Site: brandenburg
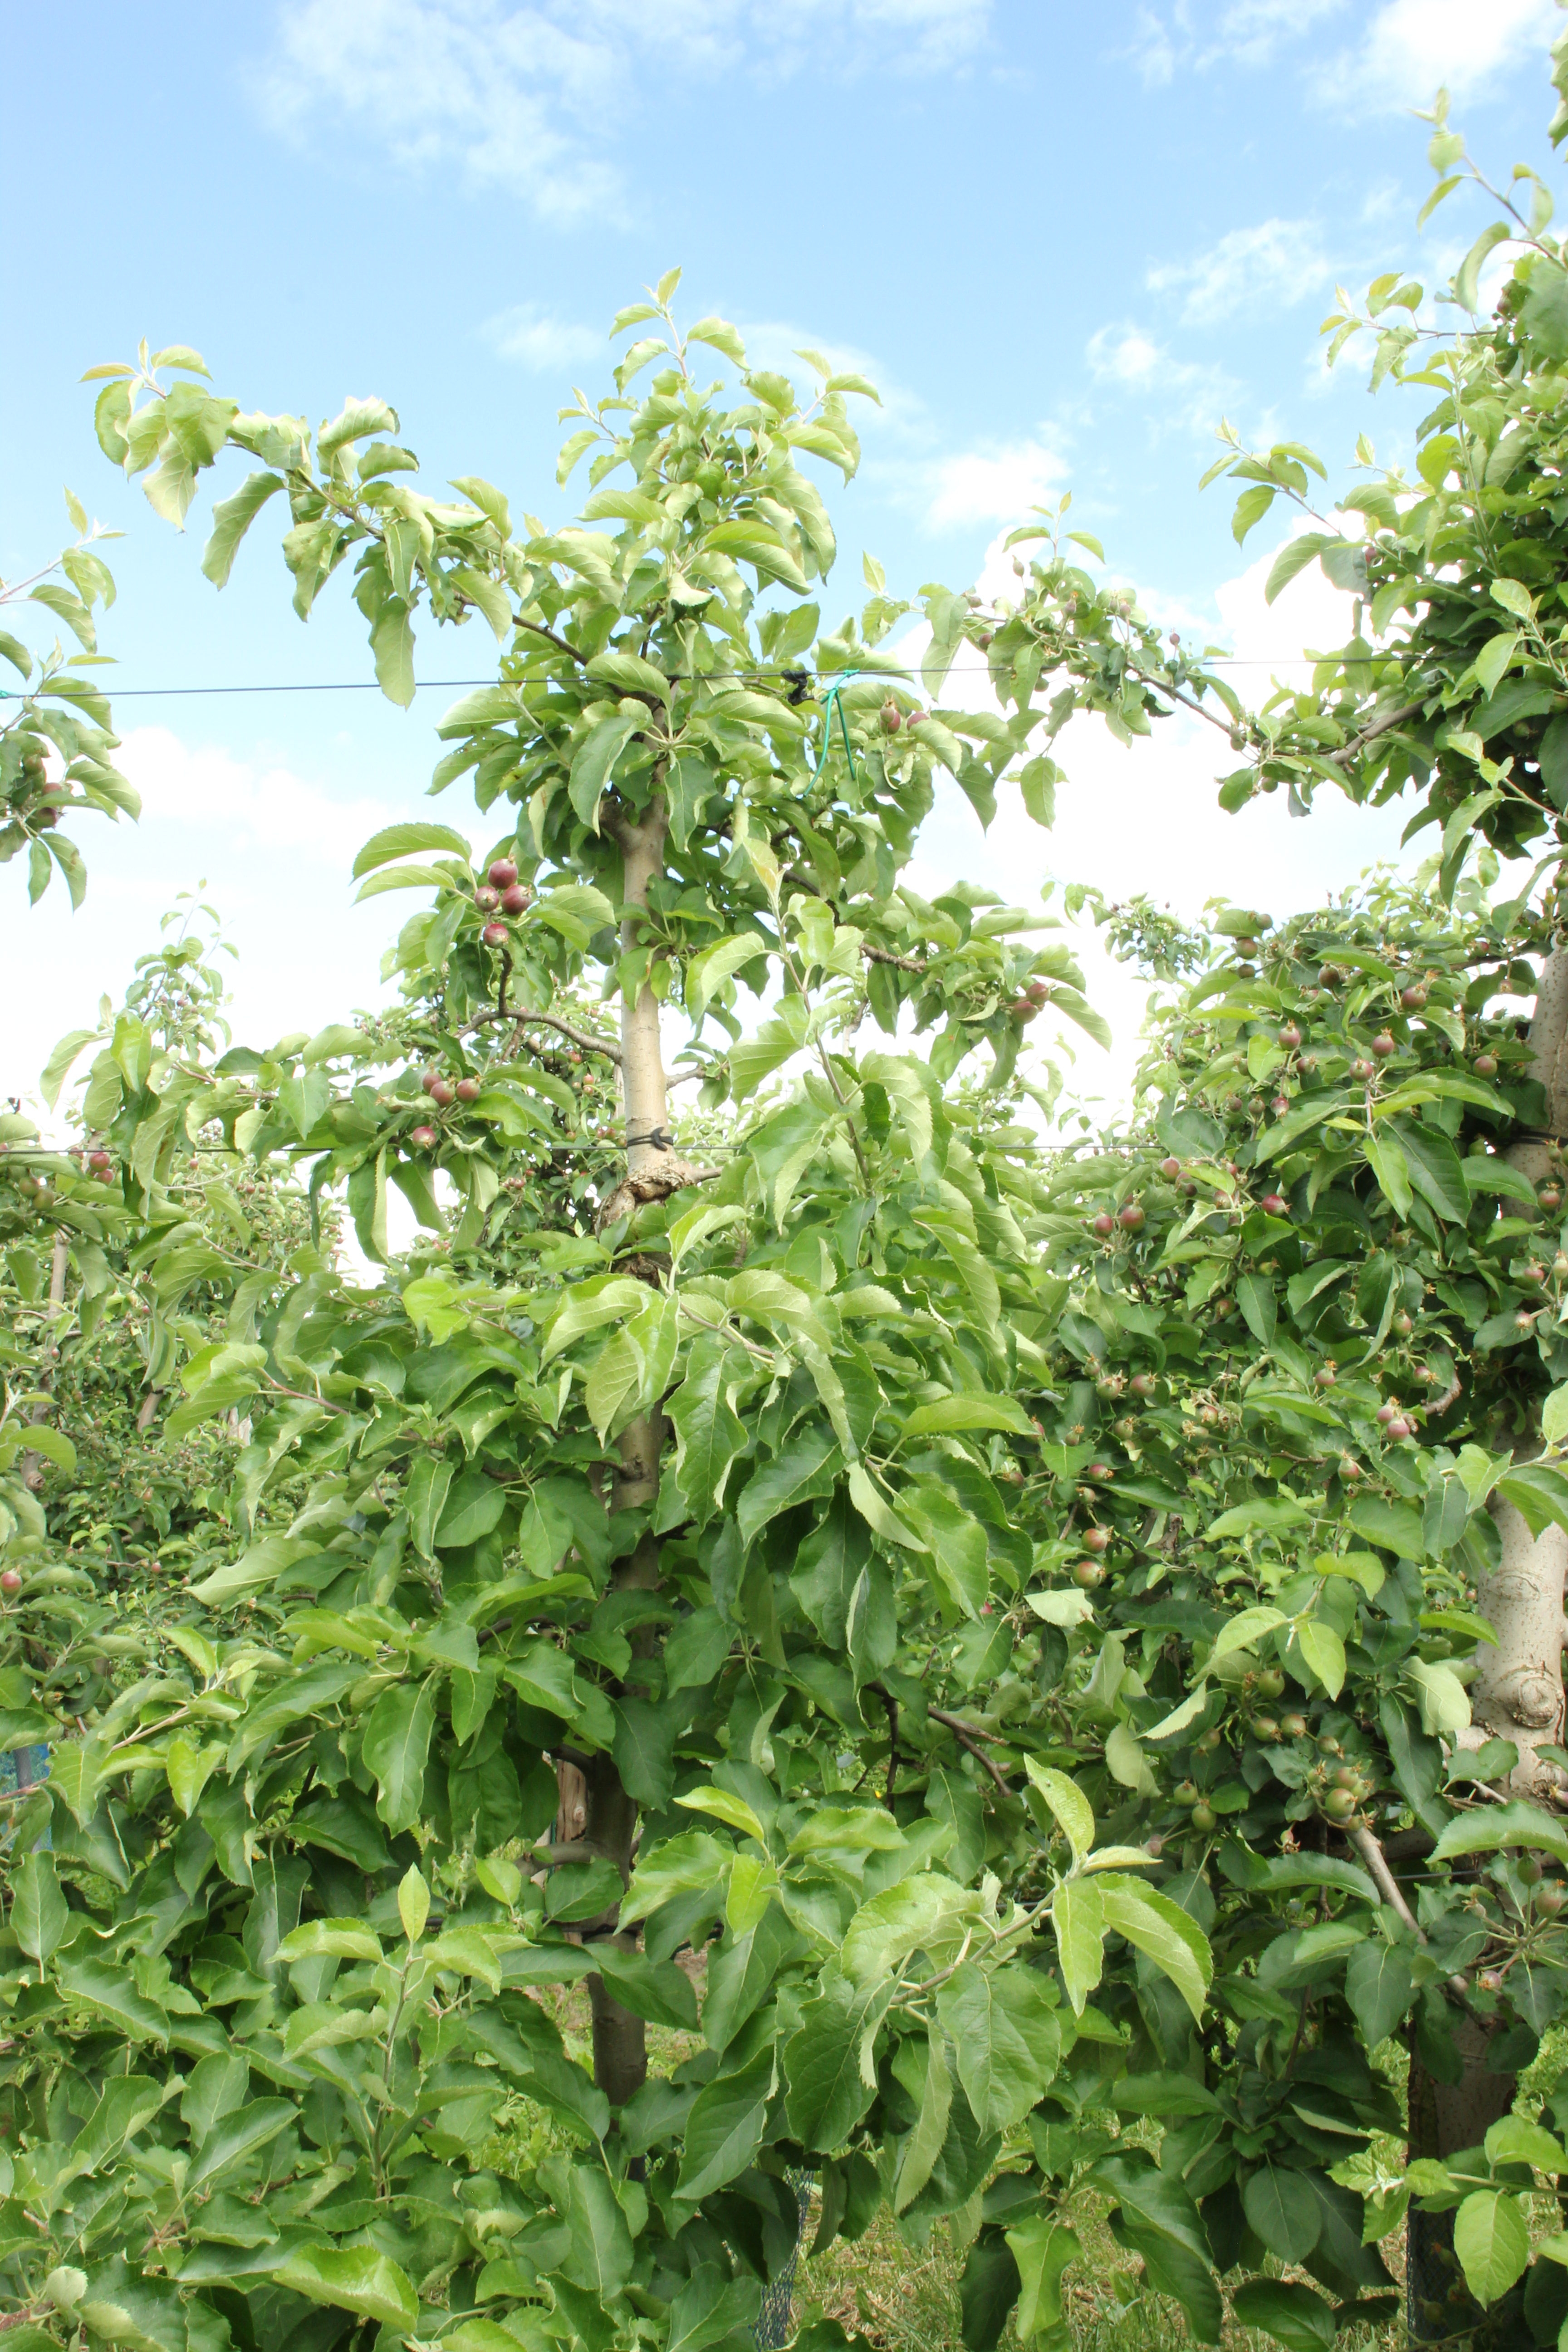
Growth stage (BBCH 72): Development of fruit